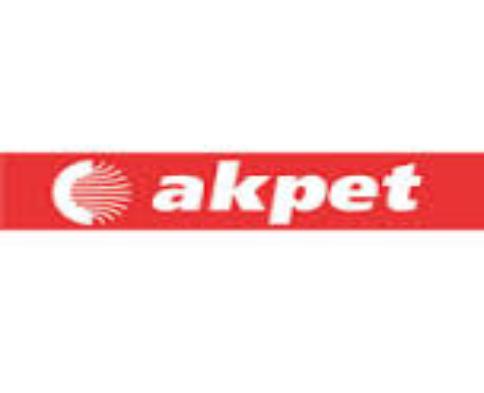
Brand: AKPET
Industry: Others